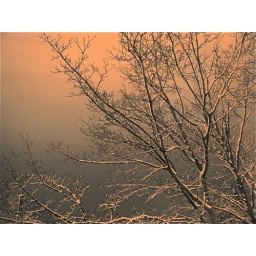
The sky had this orange hue late in the evening. Marblehead, MA